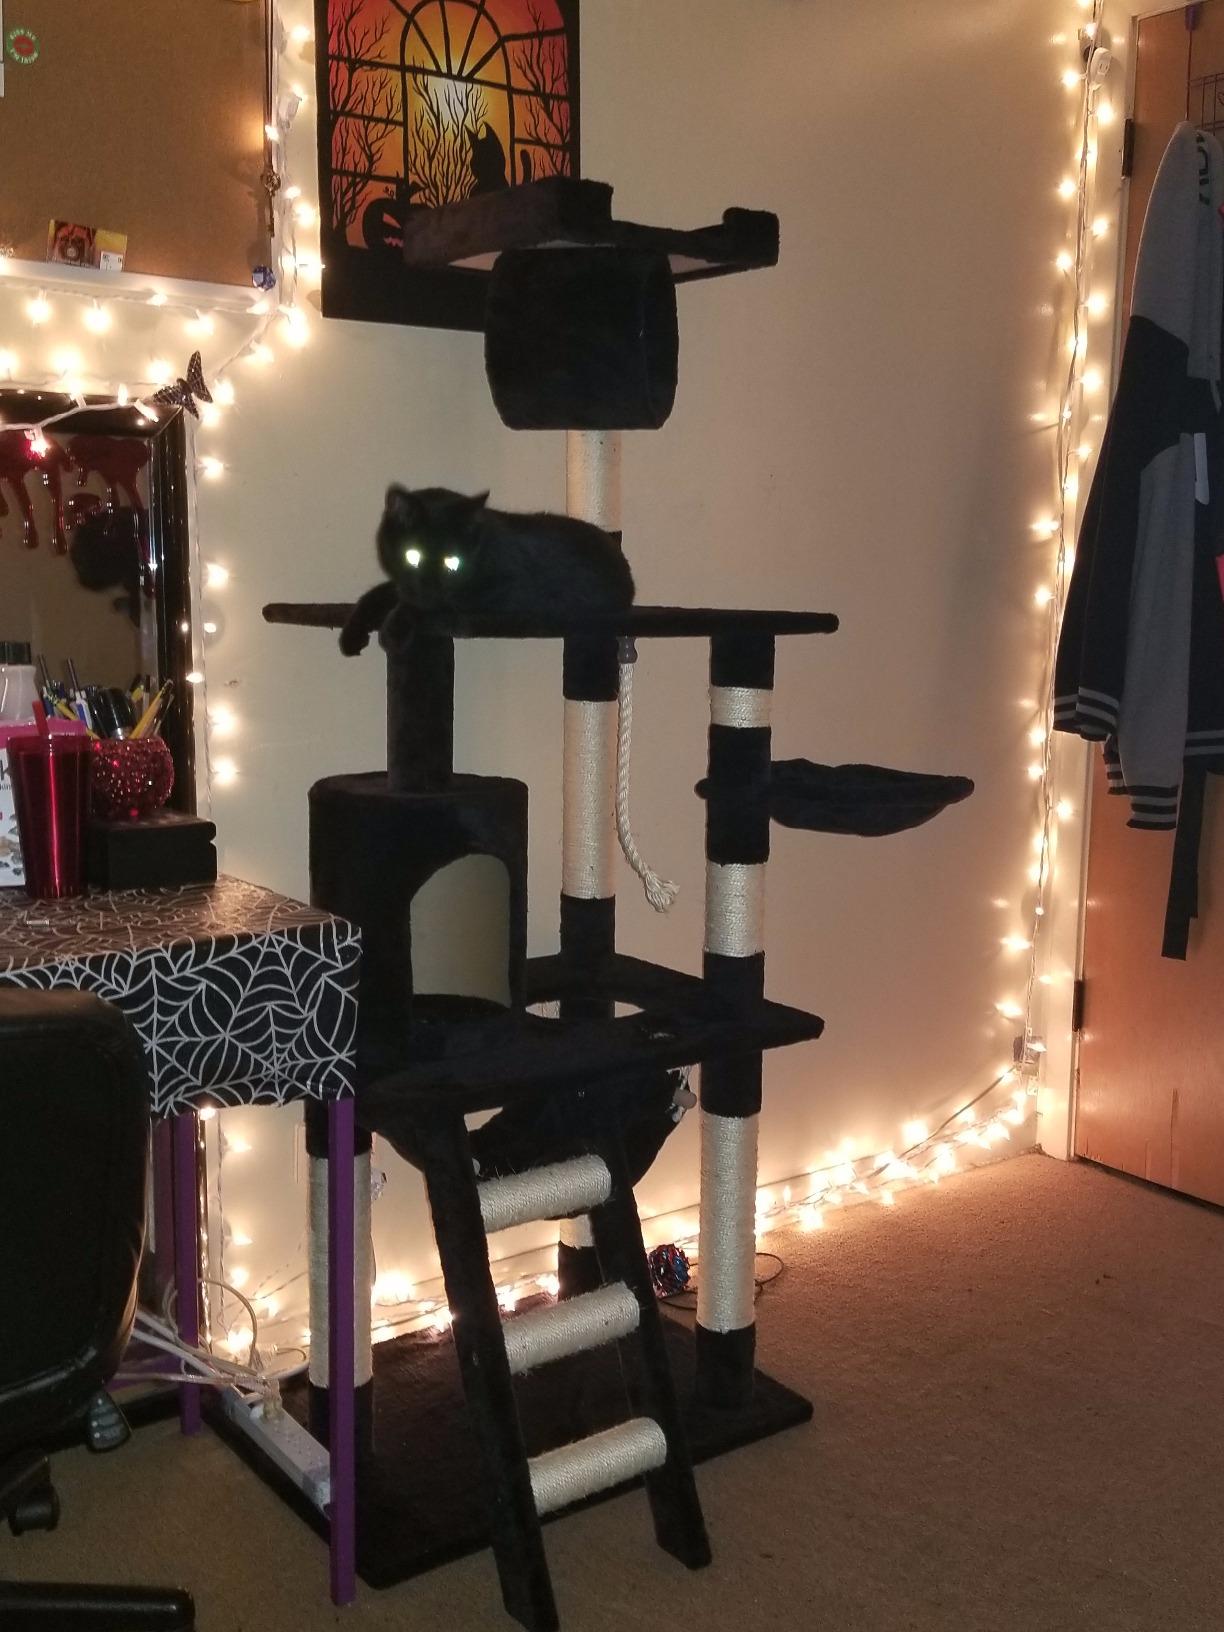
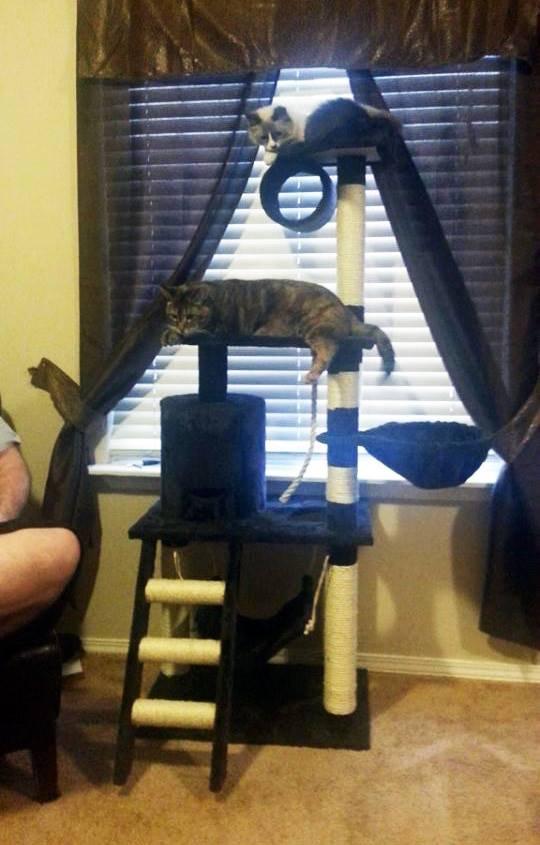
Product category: items_cat tree
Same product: yes